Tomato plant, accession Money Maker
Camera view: tilt-top (135 deg); turntable rotation: 270 degrees
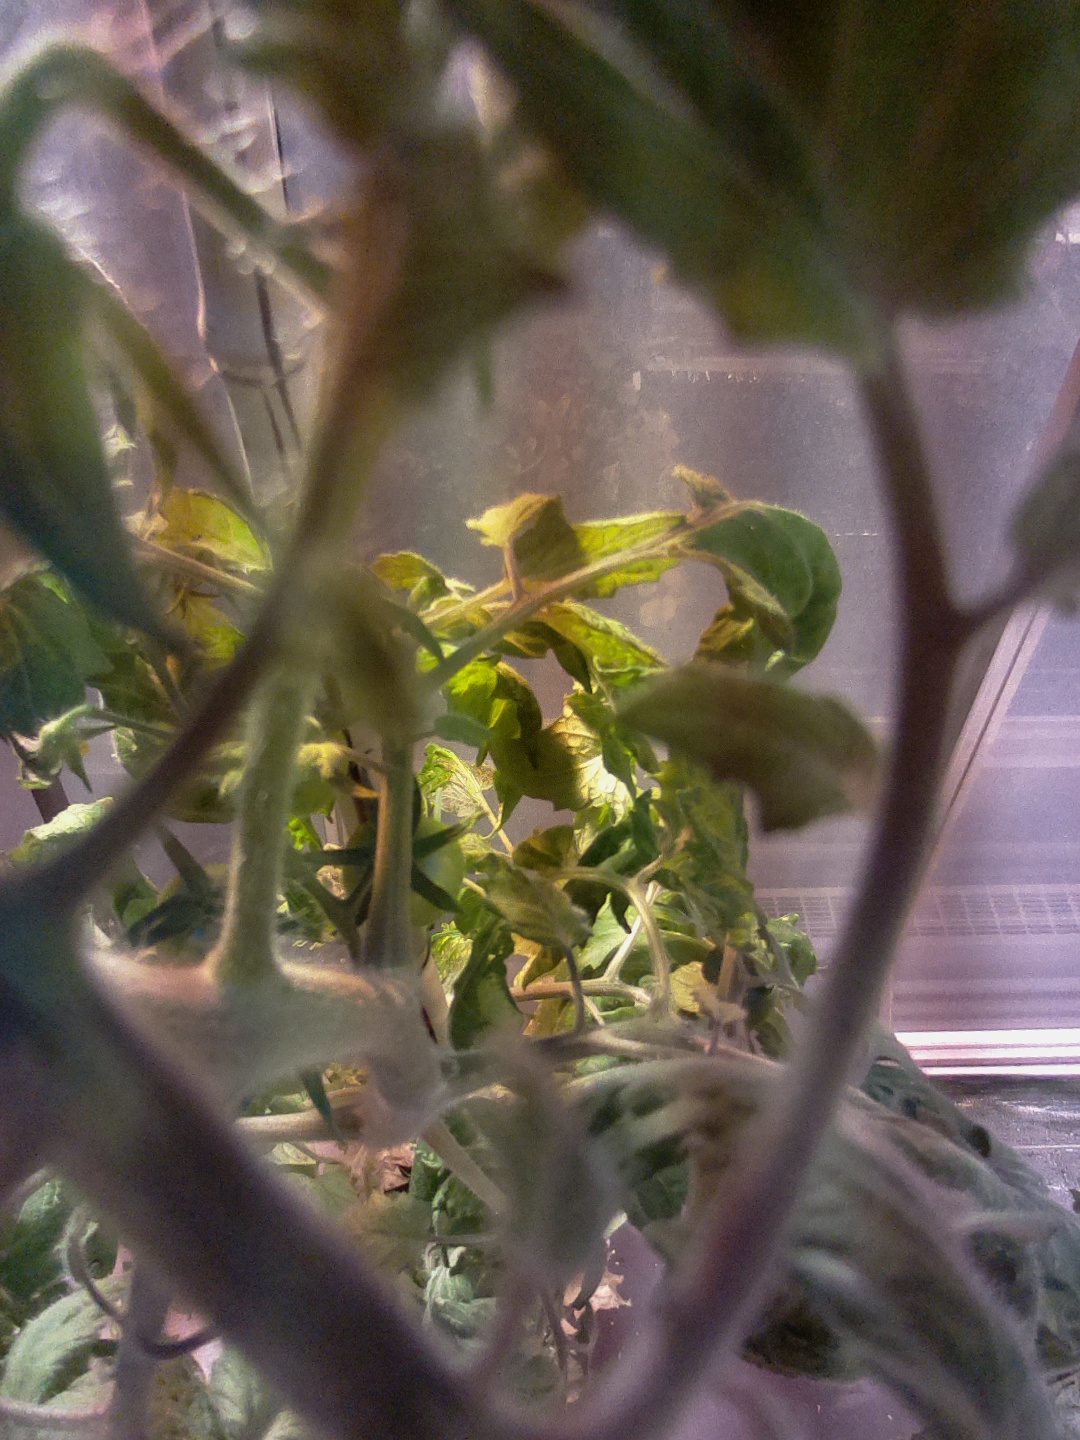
BBCH growth stage 71: 10%-20% of final fruit size